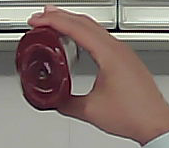
Product: heinz_ketchup